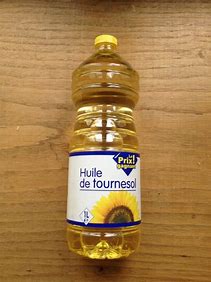
Waste category: plastic